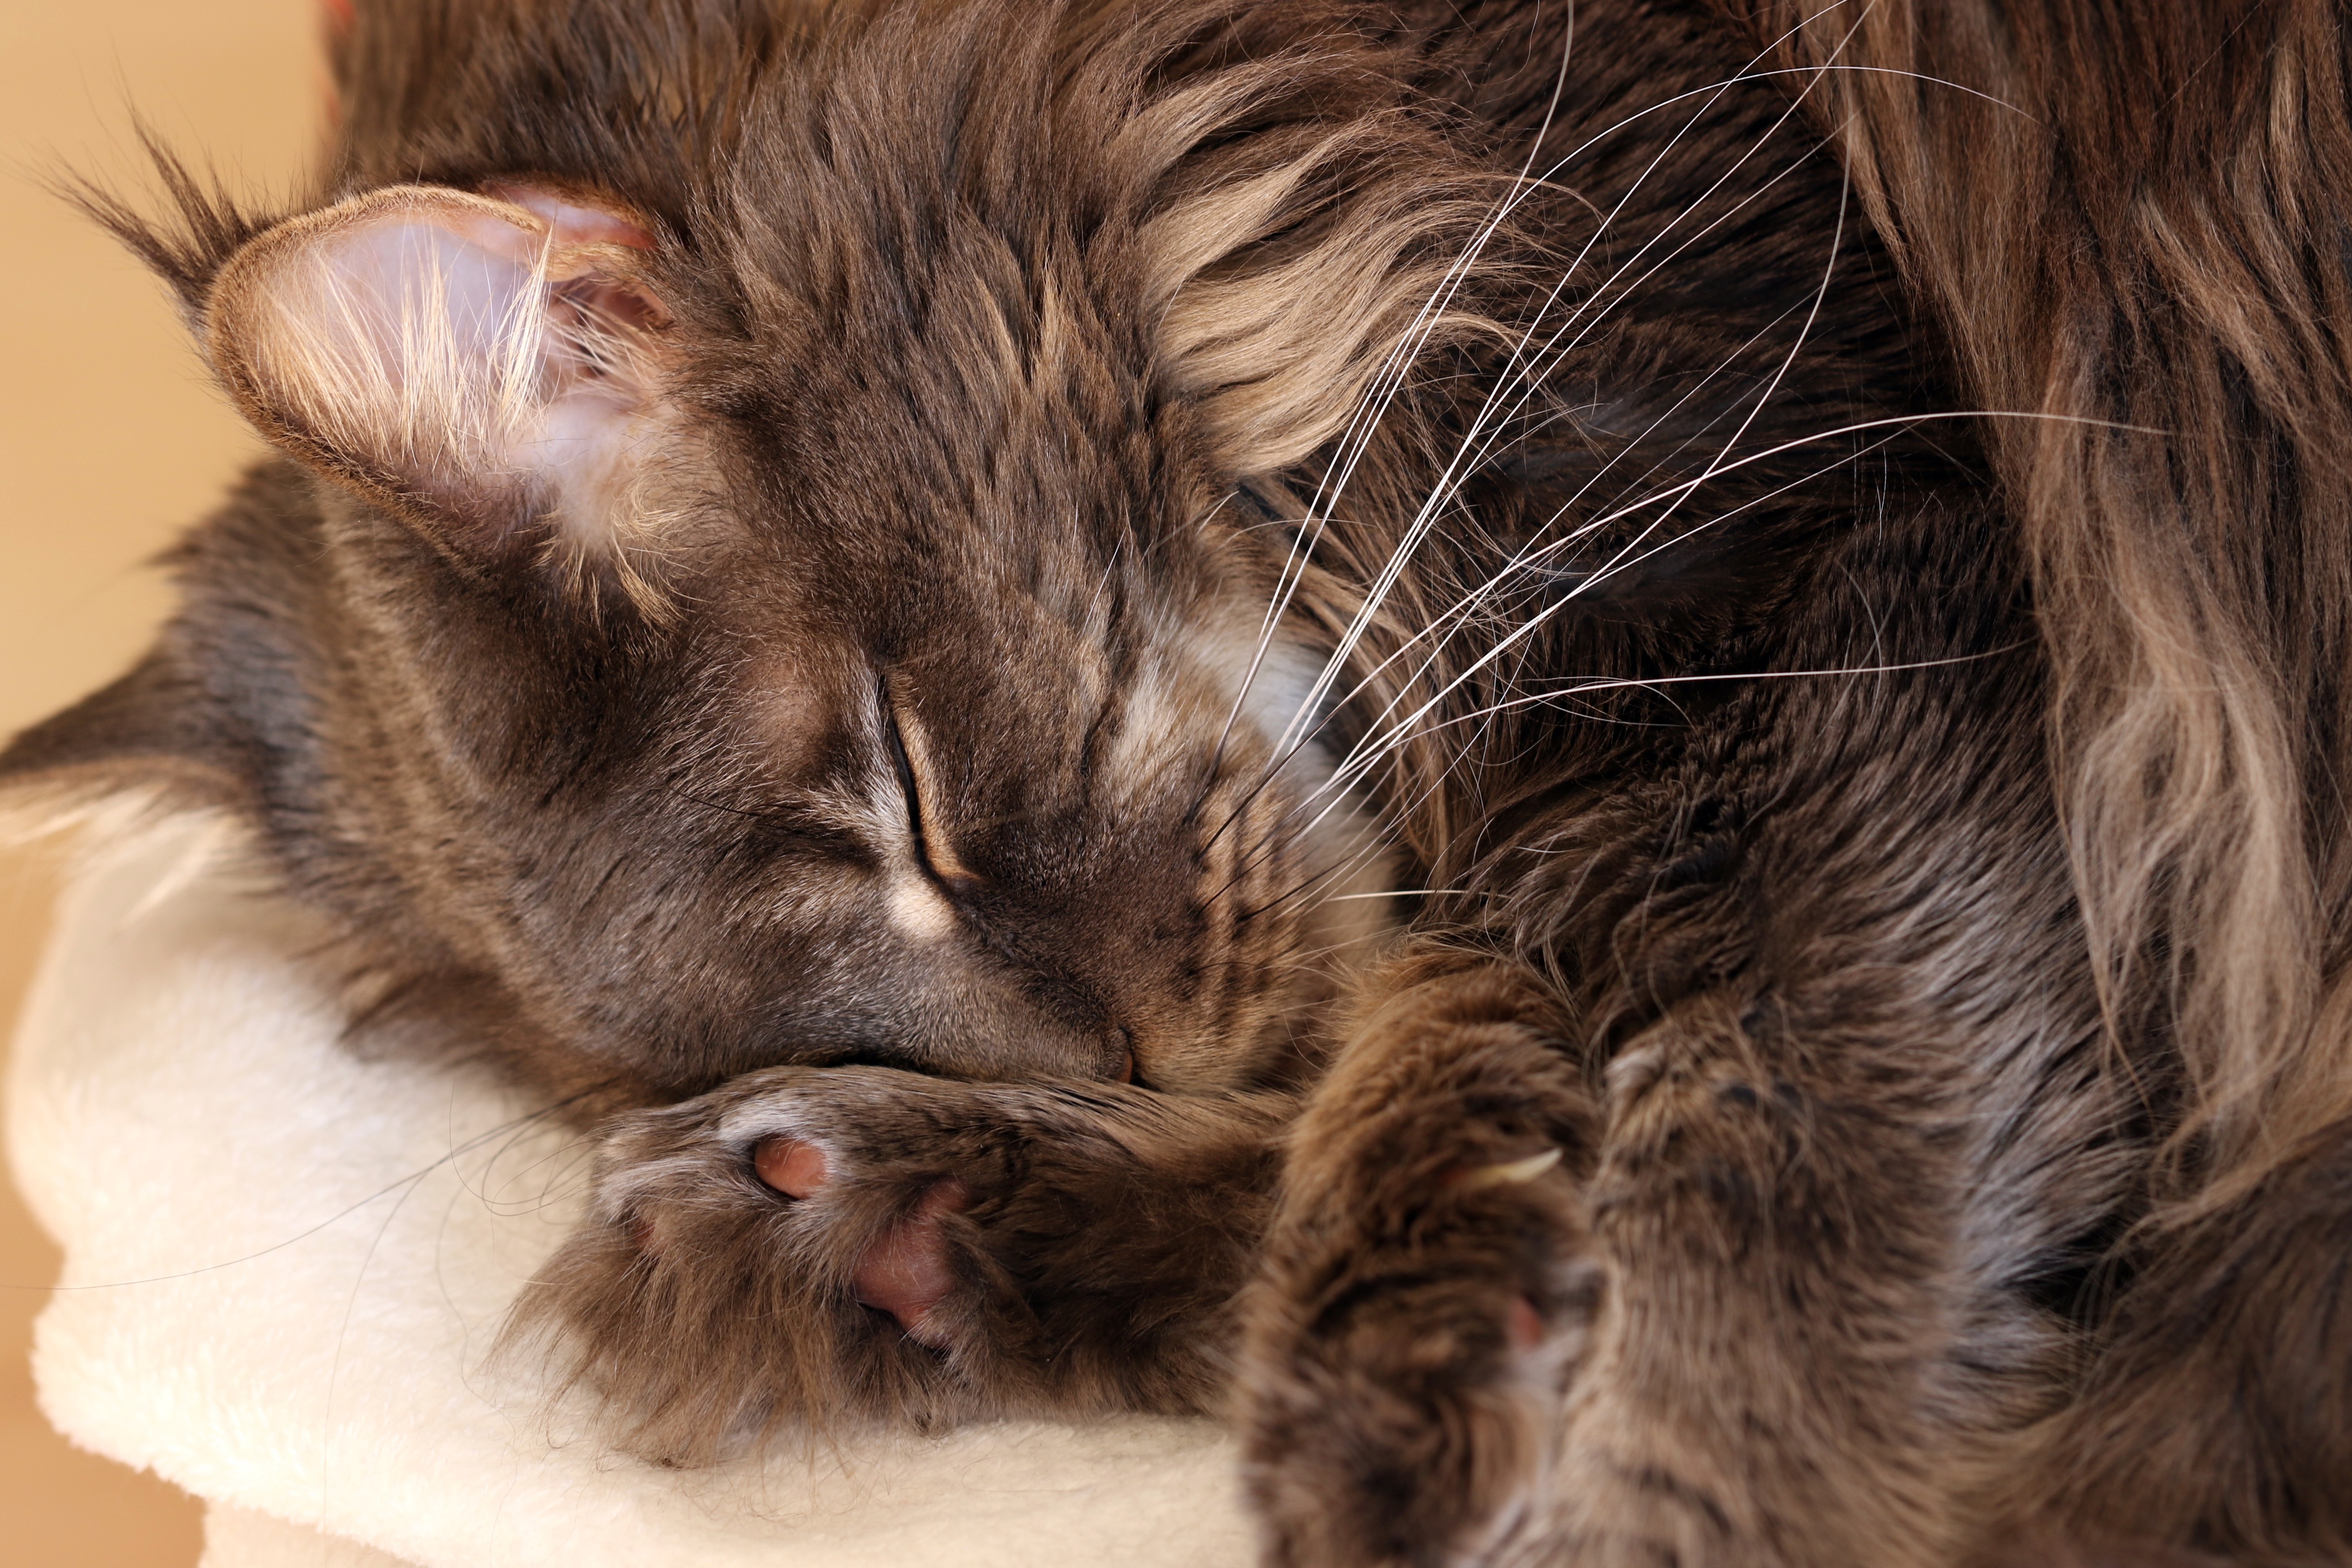
kitten, cat, mammal, gray, blue, rest, yawn, mustache, close up, nose, whiskers, dream, snout, vertebrate, tomcat, domestic cat, futrzak, maine coon, sleepyhead, tabby cat, european shorthair, wild cat, small to medium sized cats, cat like mammal